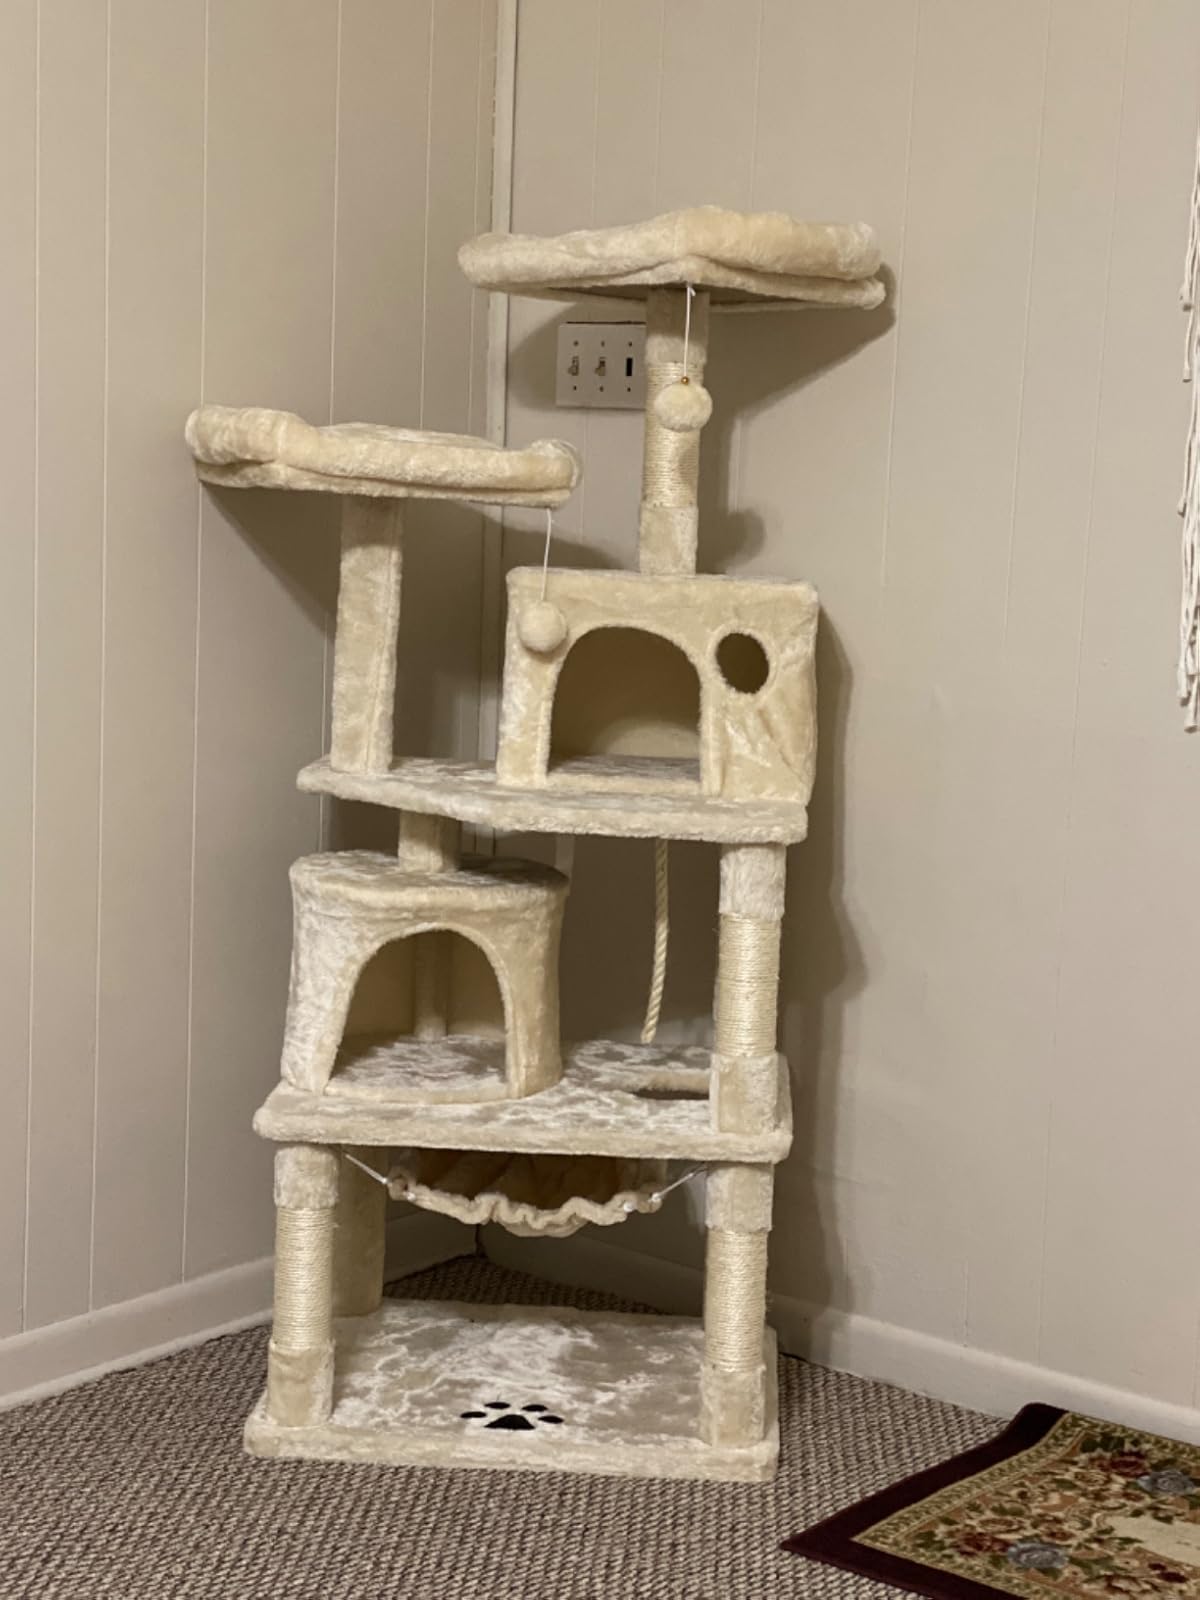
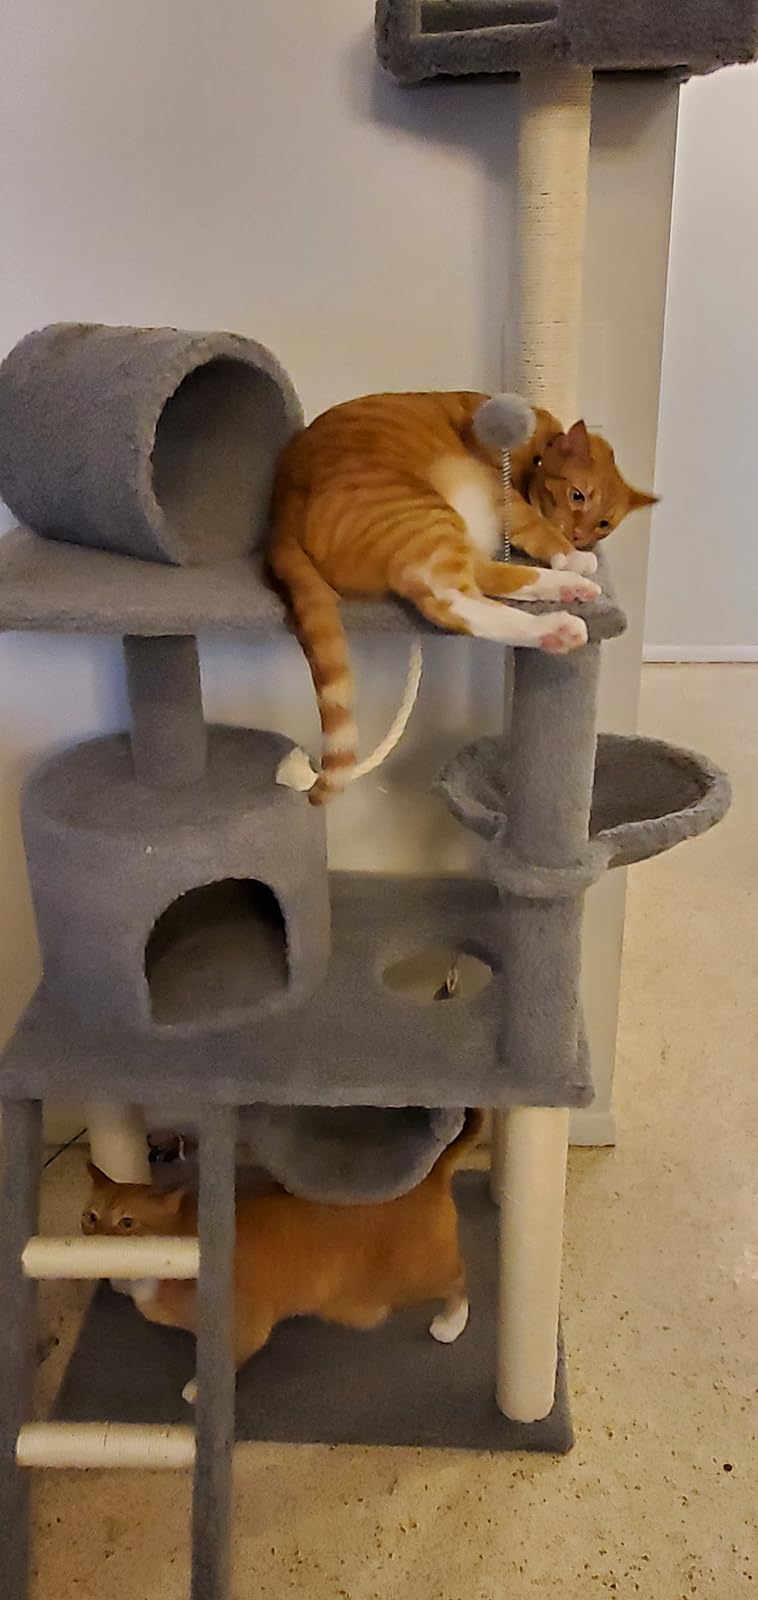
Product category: items_cat tree
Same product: no